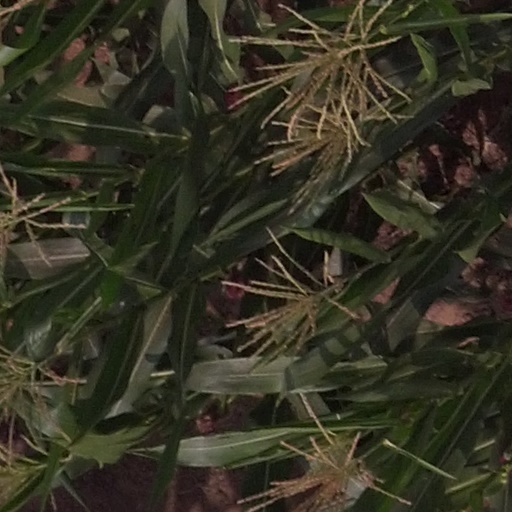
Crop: maize; corn